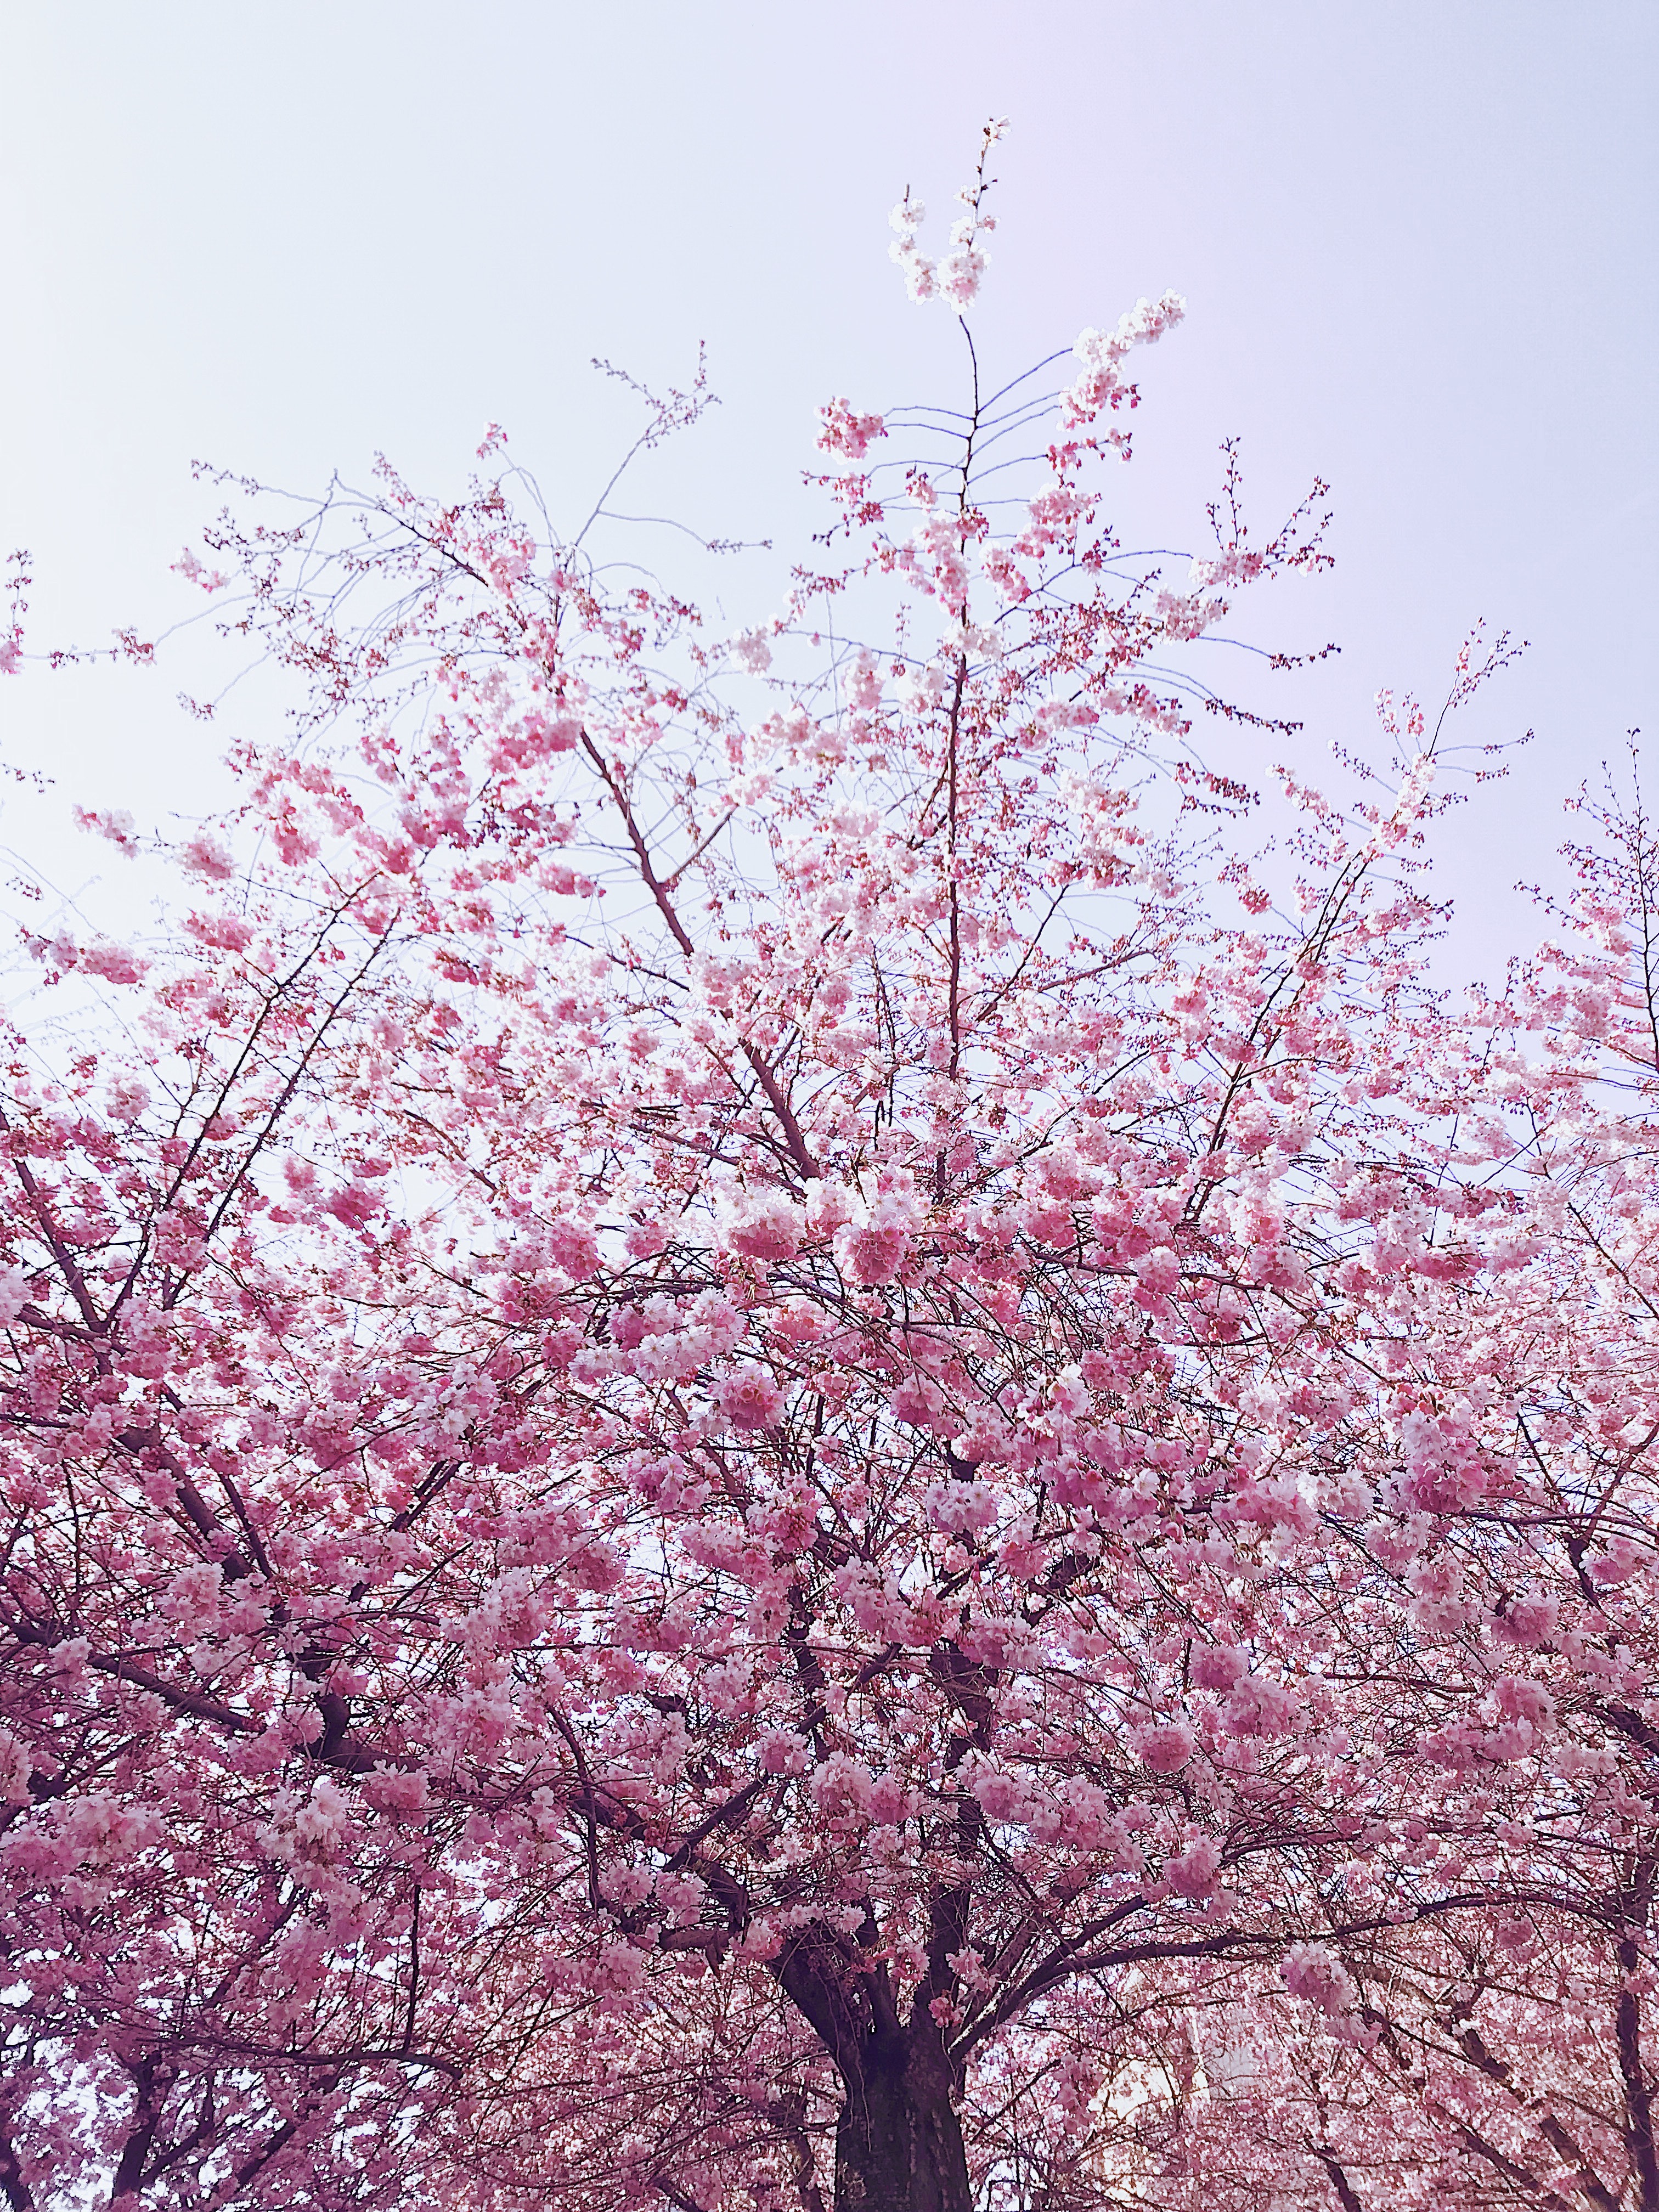
tree, plant, blossom, flower, pink, spring, branch, woody plant, cherry blossom, twig, plant stem, prunus, flowering plant, shrub